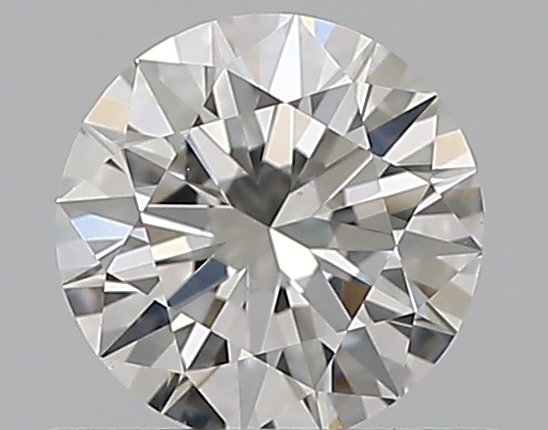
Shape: round
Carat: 0.5
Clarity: VS1
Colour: F
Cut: EX
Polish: EX
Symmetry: EX
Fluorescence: N
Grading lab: GIA
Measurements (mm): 5.12 x 5.14 x 3.12